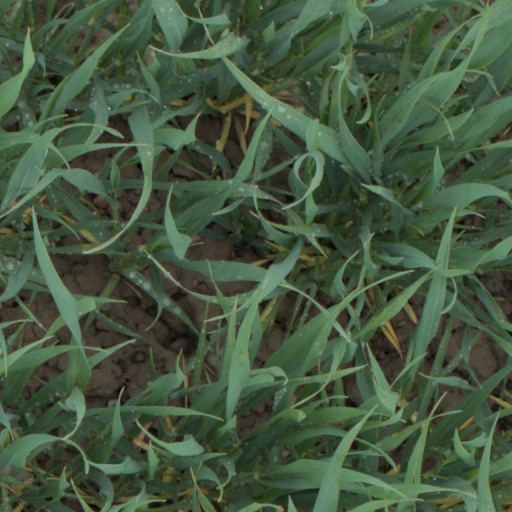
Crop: wheat